Religion in Tajikistan

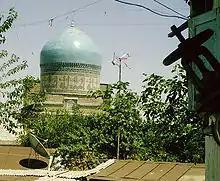
A madrassa in Istarawshan.

By late 1989, the Gorbachev regime's increased tolerance of religion began to affect the practices of Islam and Russian Orthodoxy. Religious instruction increased. New mosques opened. Religious observance became more open, and participation increased. New Islamic spokesmen emerged in Tajikistan and elsewhere in Central Asia. The authority of the official, Tashkent-based Muslim Board of Central Asia crumbled in Tajikistan. Tajikistan acquired its own seminary in Dushanbe, ending its reliance on the administration's two seminaries in Uzbekistan.